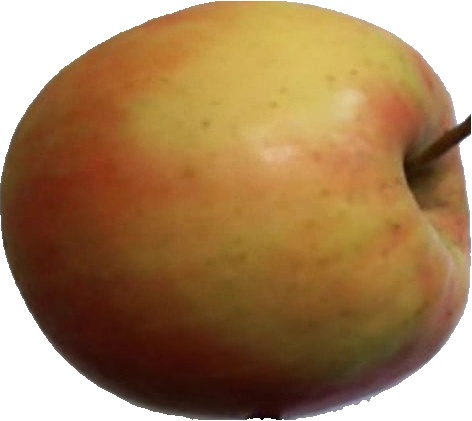
Label: apple_pink_lady_1